Mike Bryan

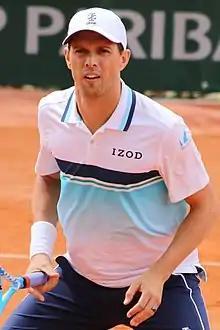
Bryan at the 2019 French Open

Michael Carl Bryan (born April 29, 1978) is an American former professional tennis player. Widely regarded as one of the greatest doubles tennis players of all time, Bryan was ranked as the world No. 1 in men's doubles for a record 506 weeks, and finished as the year-end No. 1 a record ten times. Bryan won a record 128 ATP Tour-level doubles titles, including 22 majors: a record 18 in men's doubles, and four in mixed doubles. Alongside his twin brother Bob, the Bryan brothers were one of the most successful doubles partnerships in tennis history. The pair were named the ATP Team of the Decade for the 2000s. They became the second men's doubles team to complete the career Golden Slam at the 2012 London Olympics, and completed the double career Grand Slam. Mike Bryan also had success partnering Jack Sock, winning two majors and the 2018 ATP Finals, as well as the 2018 ATP World Tour Fans' Favorite Doubles Team. The Bryan brothers retired from the sport together in August 2020.